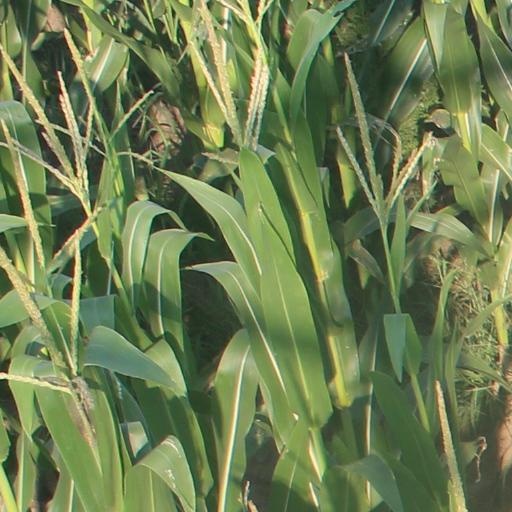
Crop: maize; corn